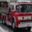
Label: truck